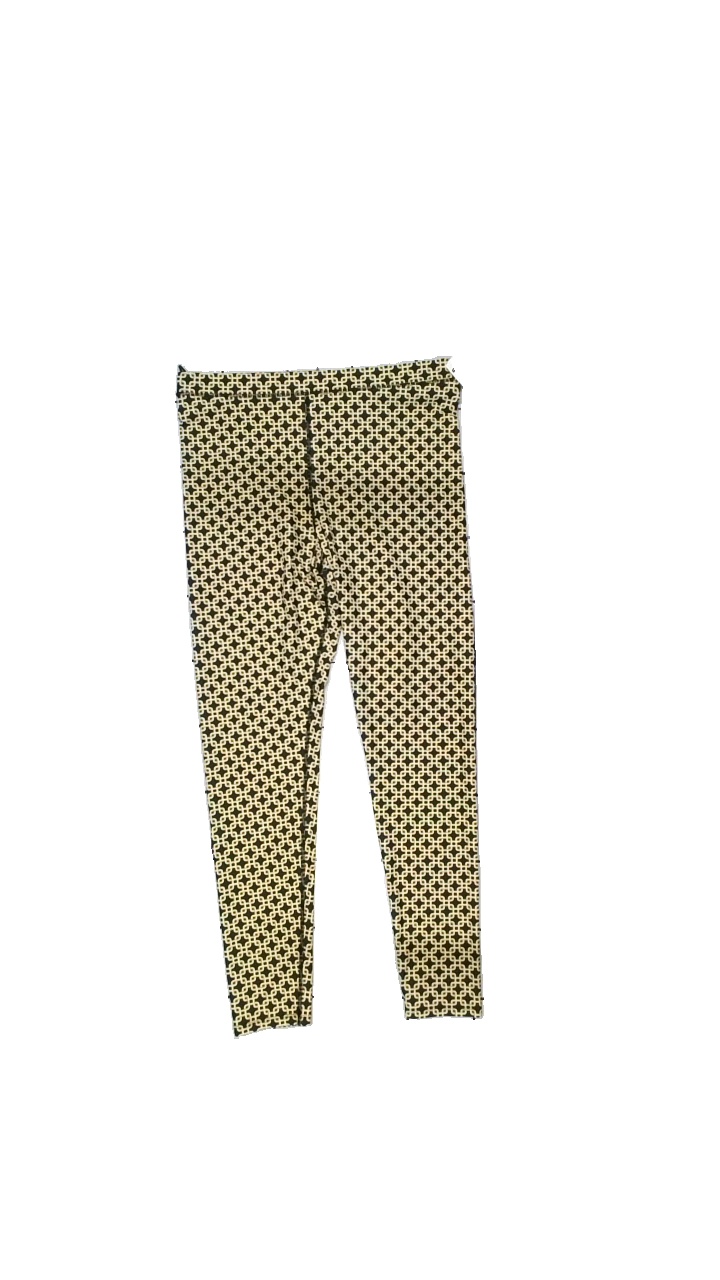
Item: Trousers (Ladies)
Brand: H&m
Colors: Multicolor, Brown, Yellow
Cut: Regular, Tight
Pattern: Geometric print
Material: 82% polyamide, 18% elastane
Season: All
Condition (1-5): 4
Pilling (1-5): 5
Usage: Reuse
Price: <50